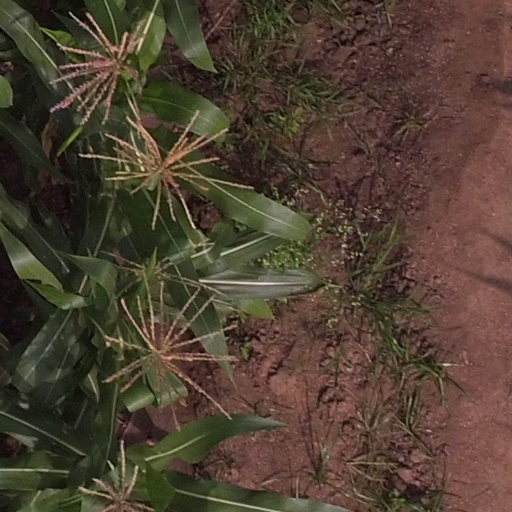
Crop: maize; corn